Scuticaria (fish)

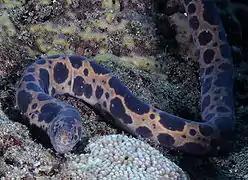
A Scuticaria tigrina morene in Reunion Island (February 2013).

Scuticaria is a genus of moray eel in the family Muraenidae.